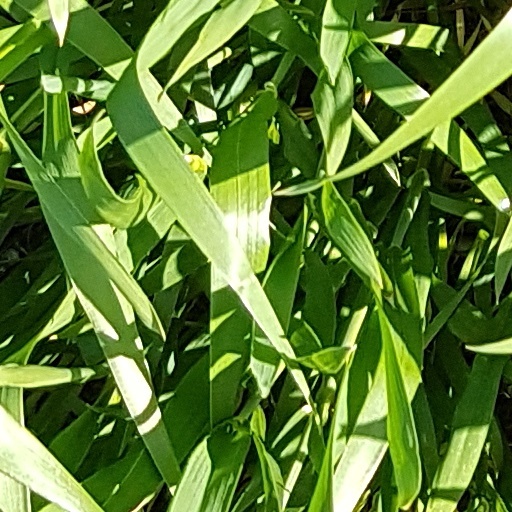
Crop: wheat